Ishaara (1964 film)

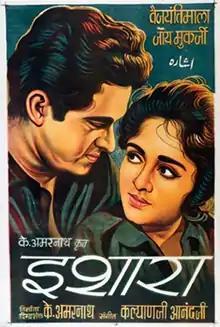
Poster

Ishaara is a 1964 Indian film directed by K. Amarnath, starring Joy Mukherjee, Vyjayanthimala and Pran.